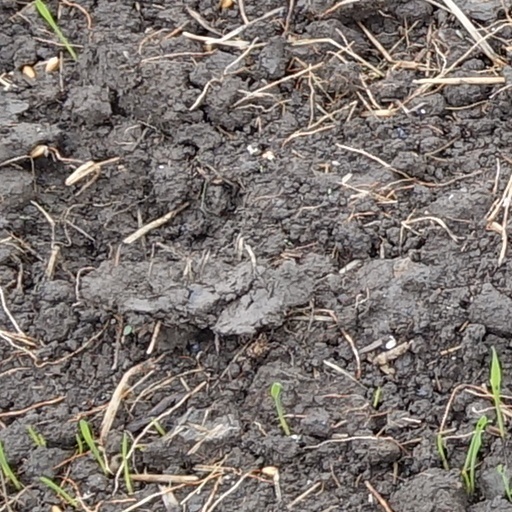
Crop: wheat